Charitina of Lithuania

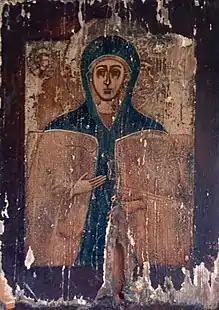

Charitina of Lithuania (died 1281) is a saint in the Eastern Orthodox Church. Her feast is on 5 October. Because her hagiography did not survive, very little is known about her life.